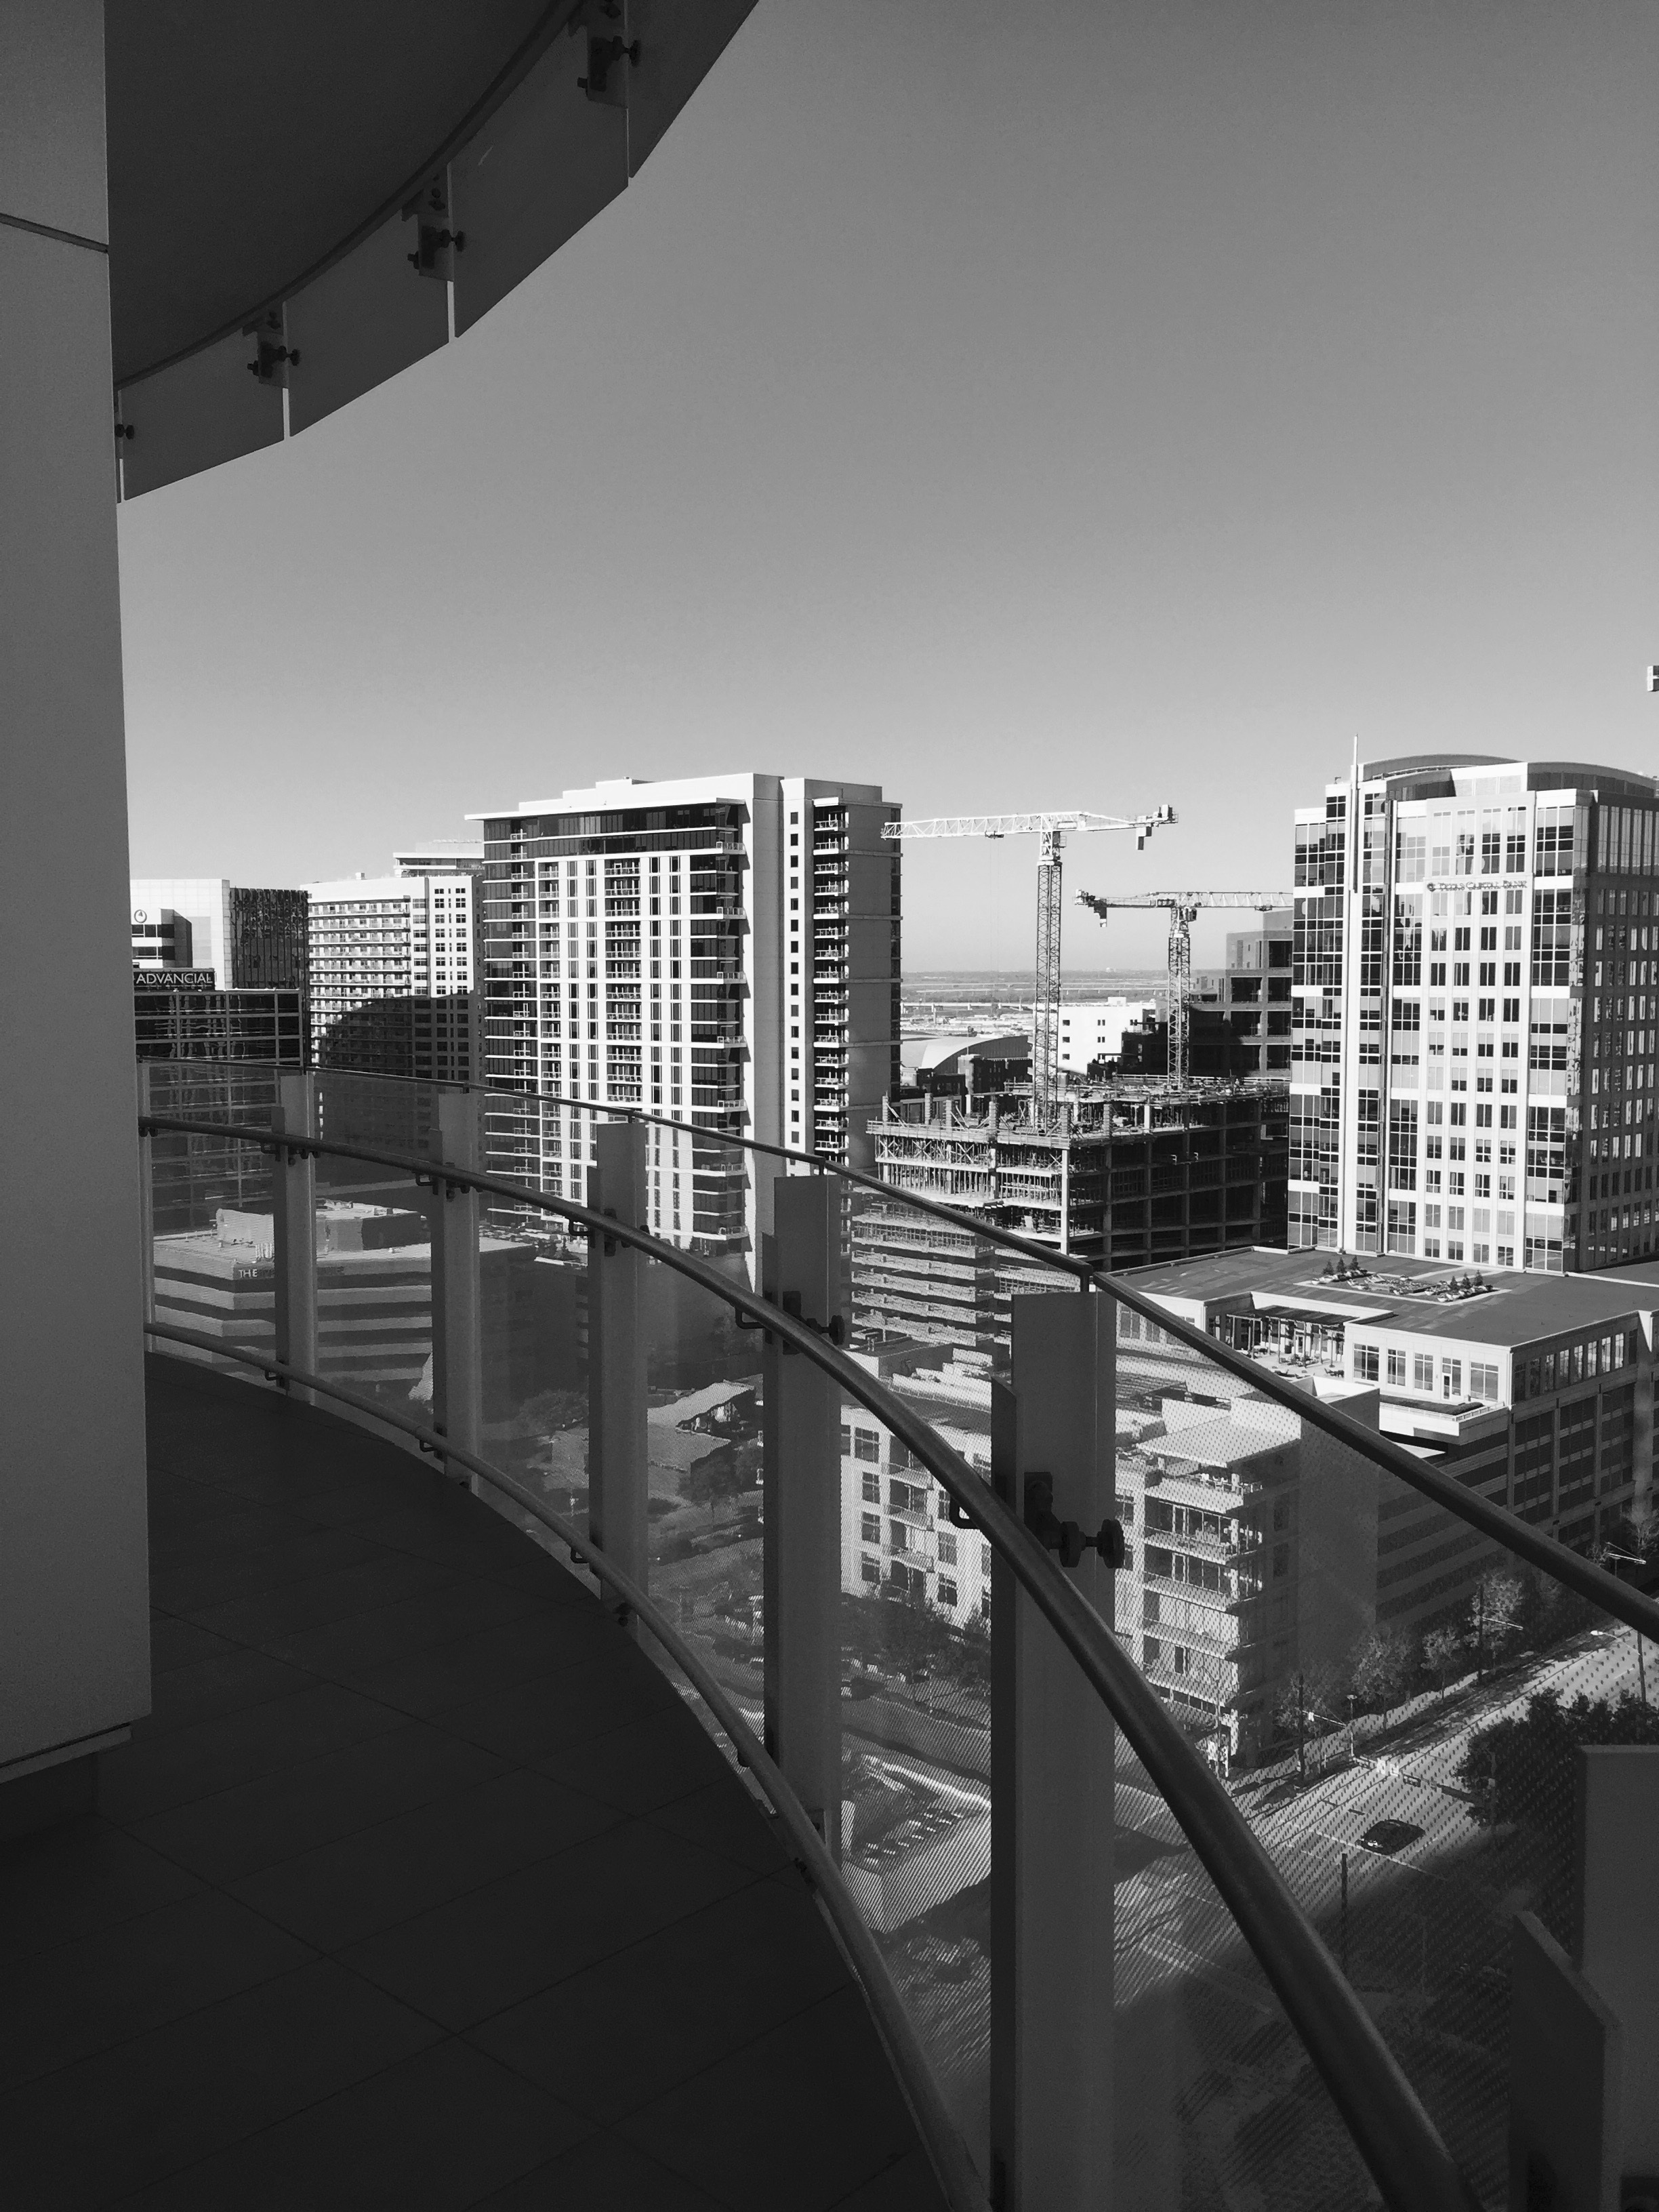
black and white, architecture, white, skyline, photography, city, skyscraper, cityscape, downtown, reflection, darkness, black, monochrome, tower block, luxury, symmetry, dallas, shape, metropolis, condo, urban area, monochrome photography, metropolitan area, museum tower, dallas arts district, hi rise